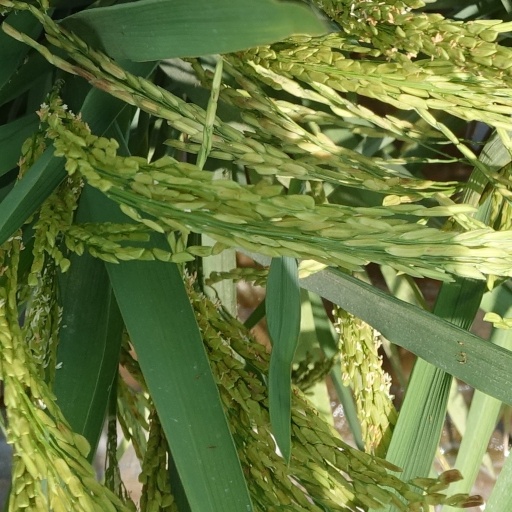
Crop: rice